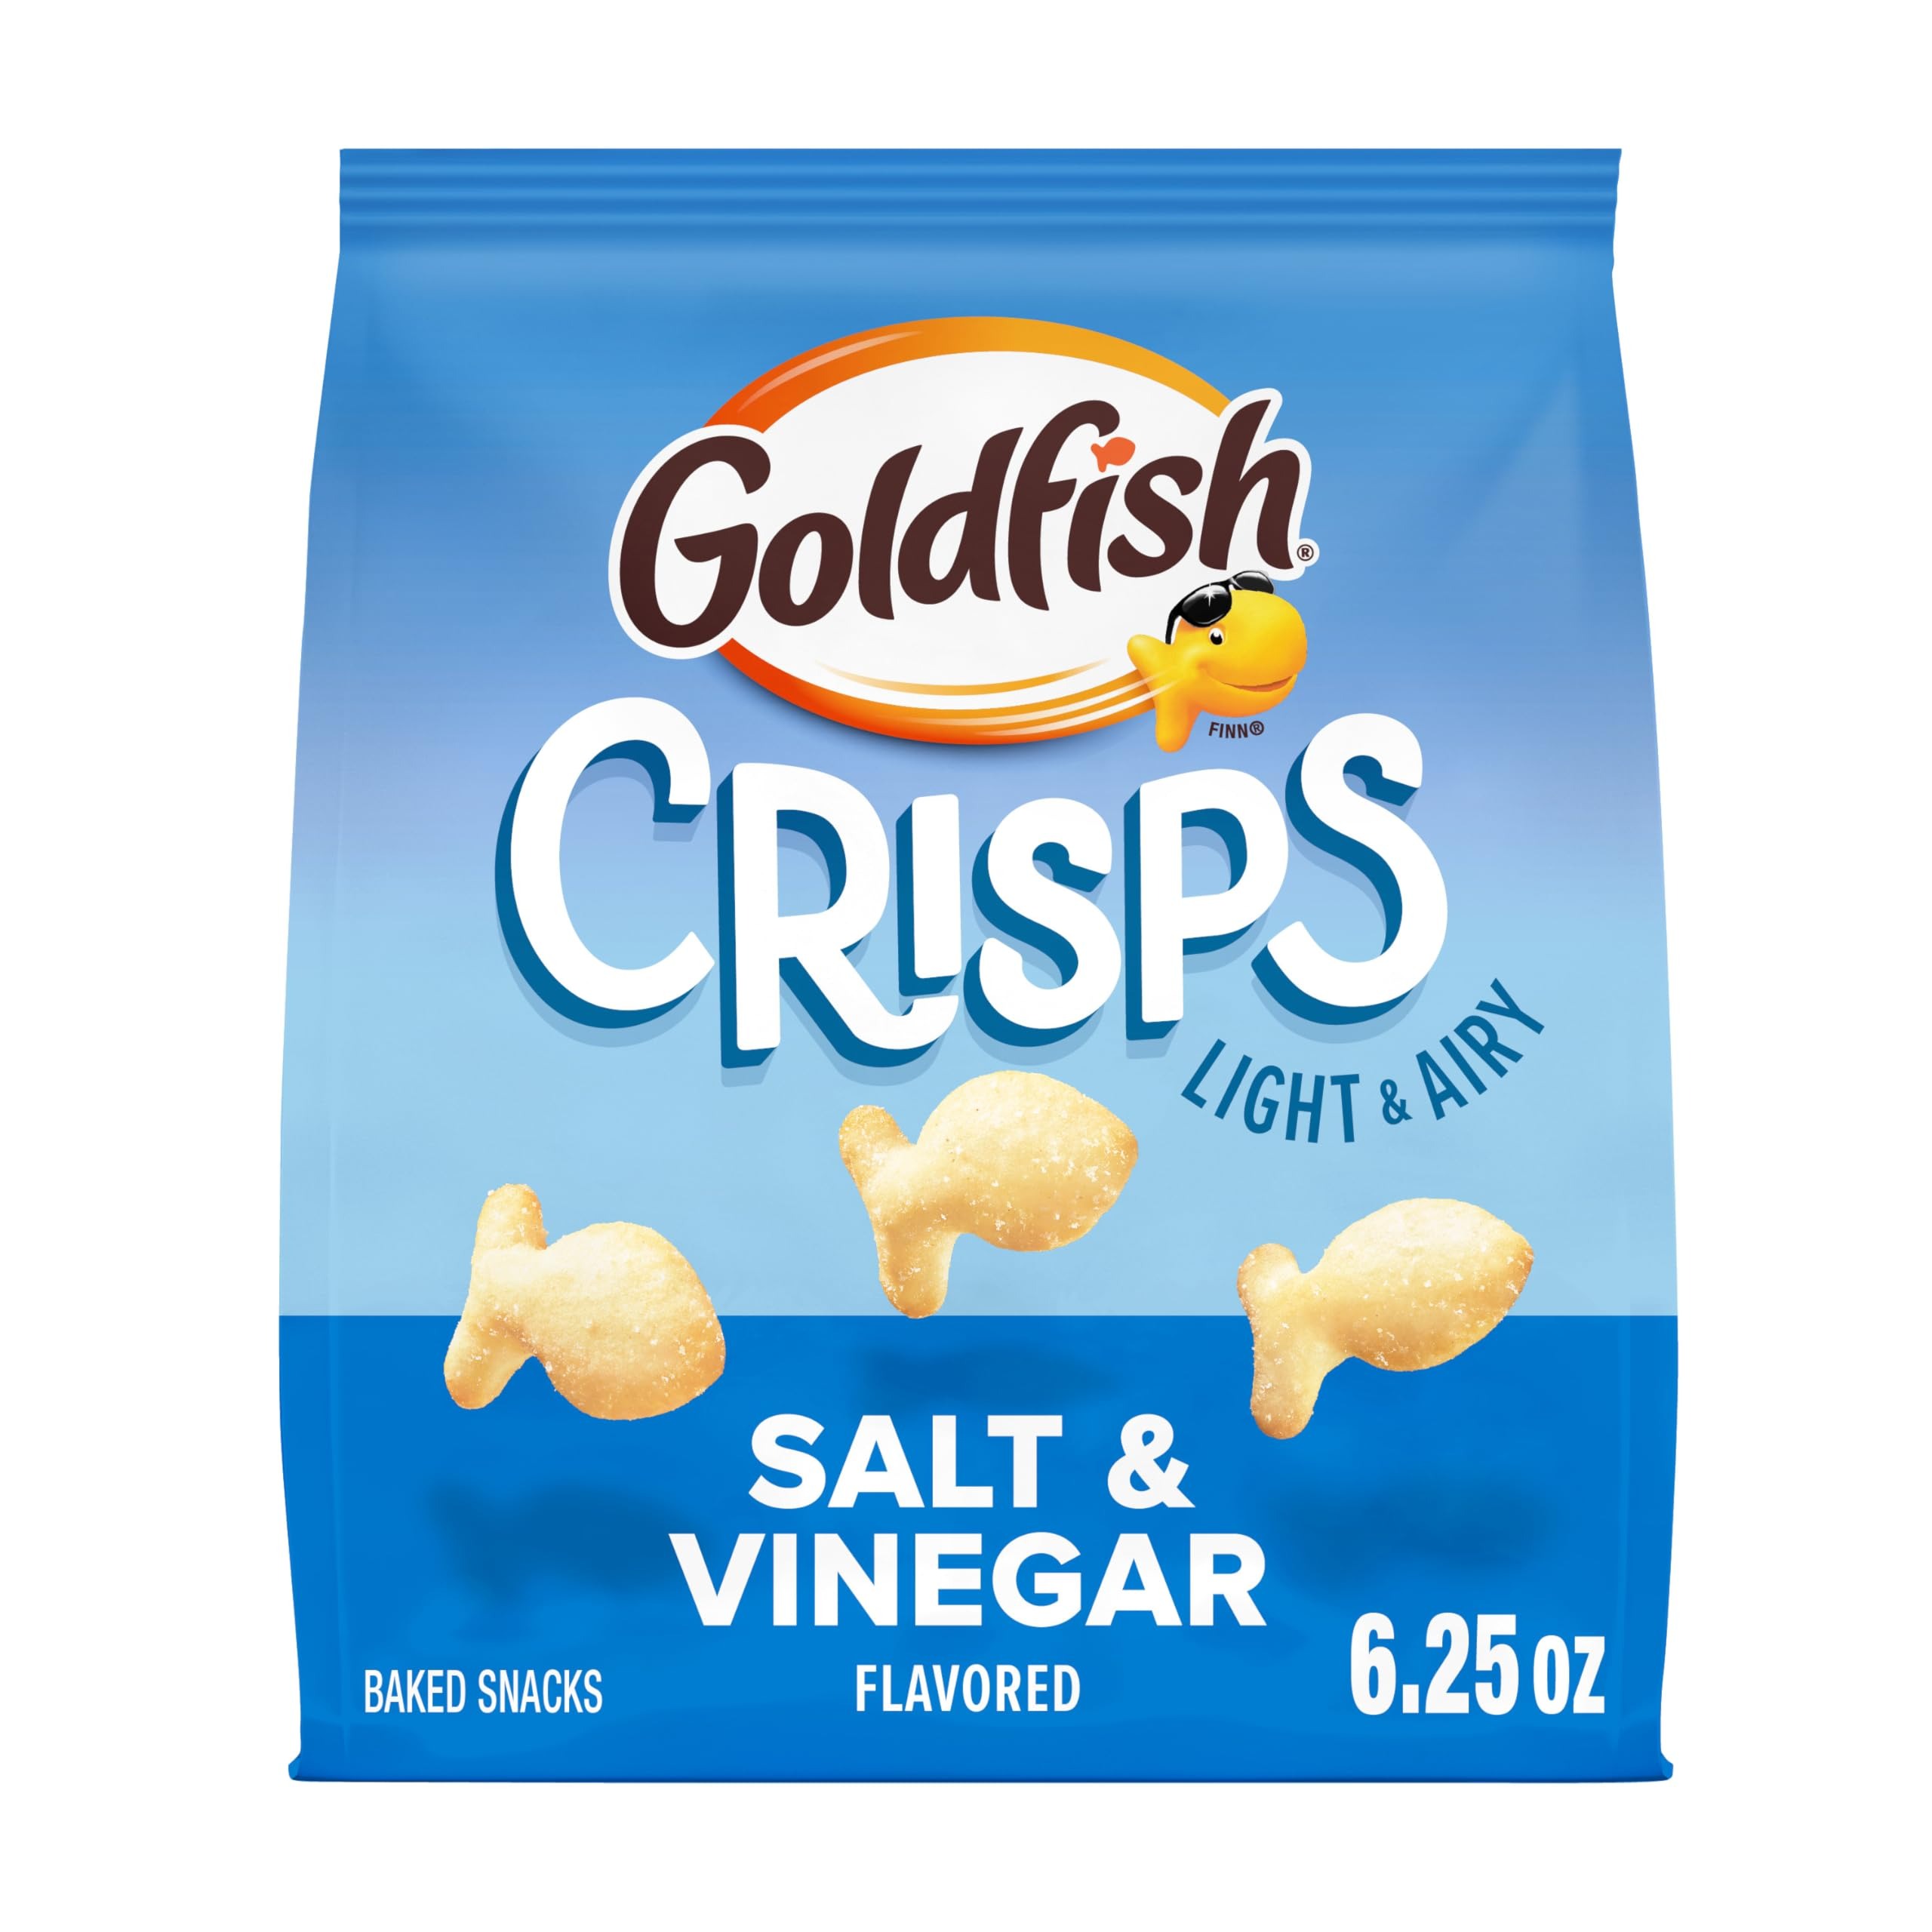
Item Name: Goldfish Crisps Salt & Vinegar Flavored Baked Chip Cracker Snacks, 6.25 Oz Bag
Bullet Point 1: LIGHT & AIRY: Taste how Goldfish does chips
Bullet Point 2: ALWAYS BAKED: Made with potato and wheat
Bullet Point 3: SALT & VINEGAR: Delicious salt and tangy vinegar flavors, seasoned to perfection
Bullet Point 4: CHIP-LIKE: Available in three delicious flavors
Bullet Point 5: BITE-SIZED: Perfect for snacking at home and on the go
Value: 6.25
Unit: Ounce

Price: 3.755